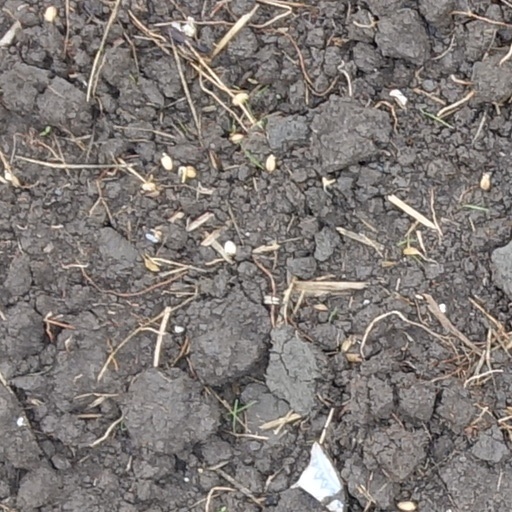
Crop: wheat